Edward Curr

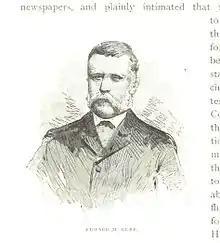
An 1888 illustration of Curr

Edward Curr (1 July 1798 – 16 November 1850) was an Australian settler and politician. Curr was born in Sheffield, England. He travelled to Hobart Town, arriving in February 1820. In 1823 he returned to England. In 1824 he was appointed manager of the newly formed Van Diemen's Land Company which had arranged to buy 250,000 acres (101,173 ha) of land in the north-west of the colony.